Castlekirk

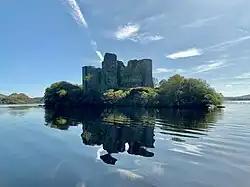

Castlekirk, also called Hen's Castle, is a tower house and National Monument located in Lough Corrib, Ireland.